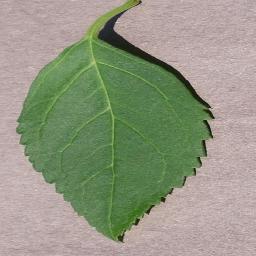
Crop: cherry
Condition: (including_sour)_healthy